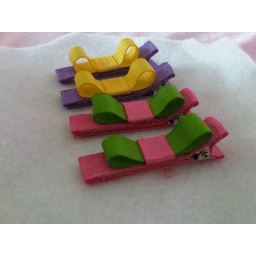
Princess series~yellow banana & pretty in pink